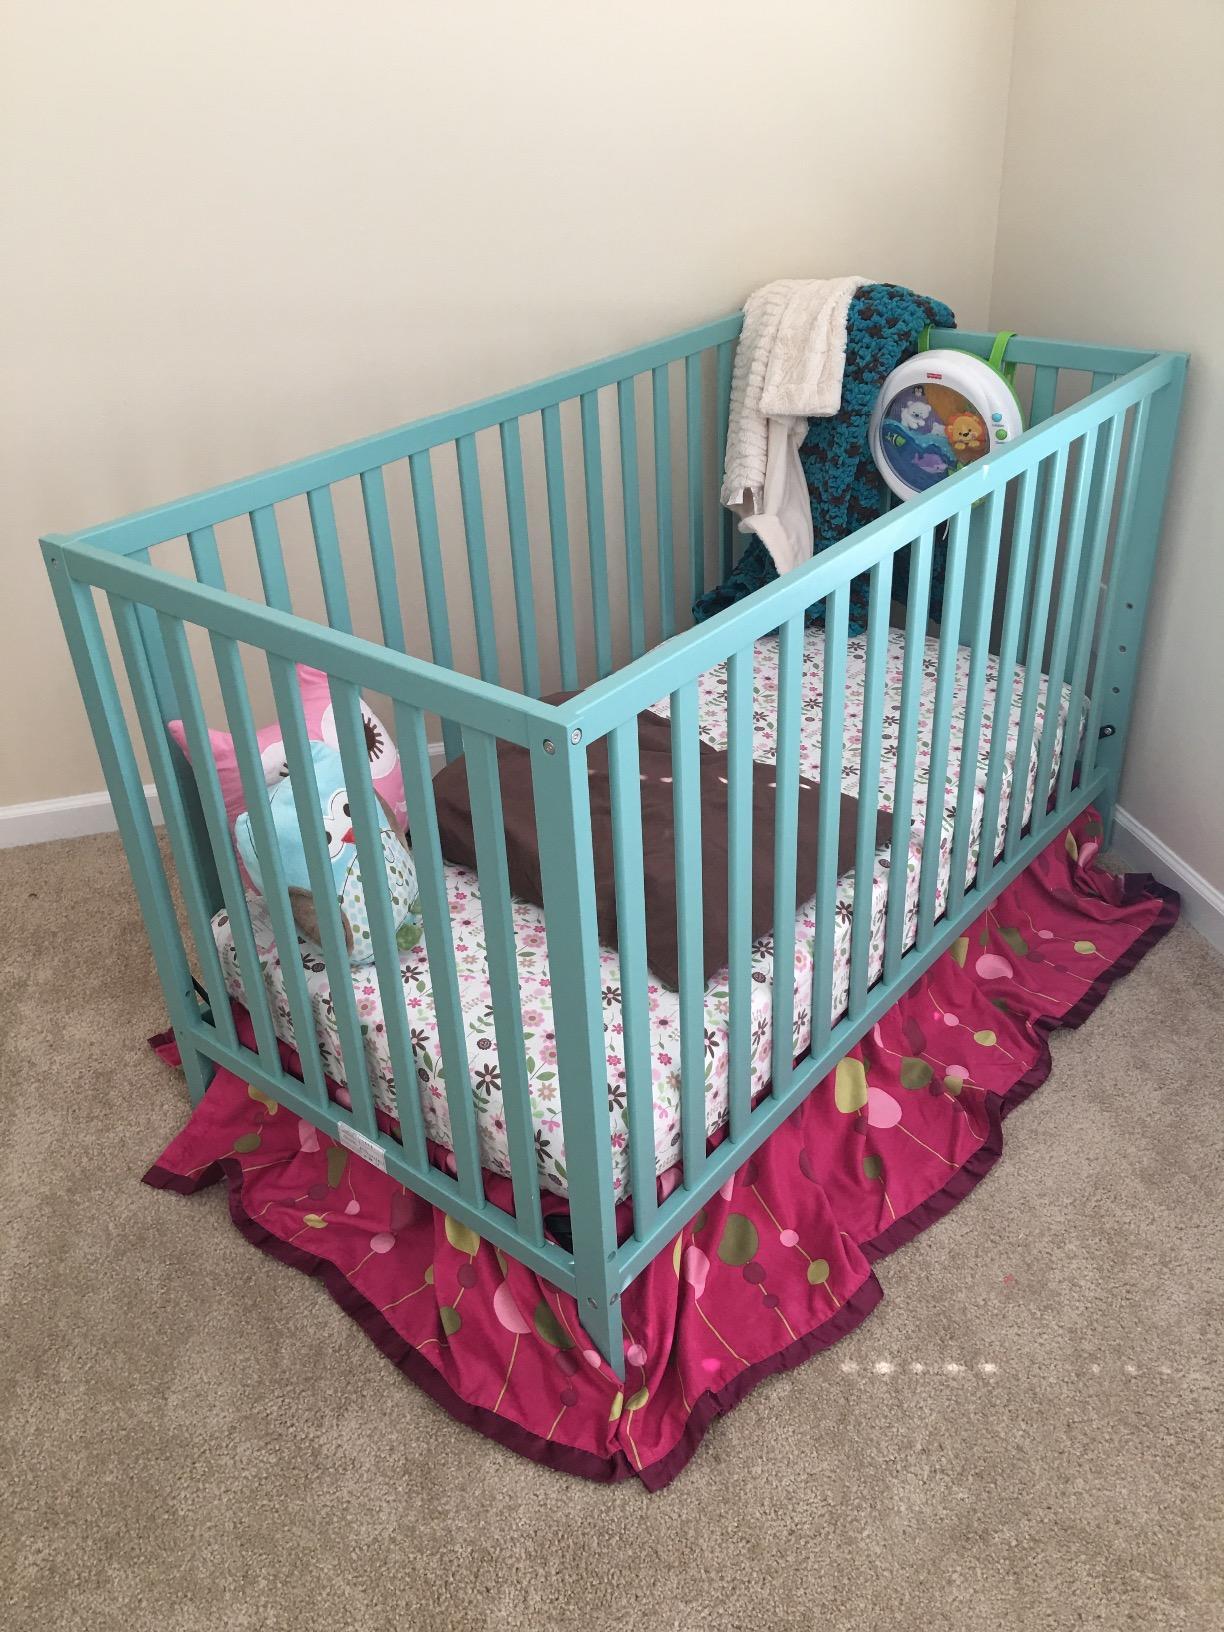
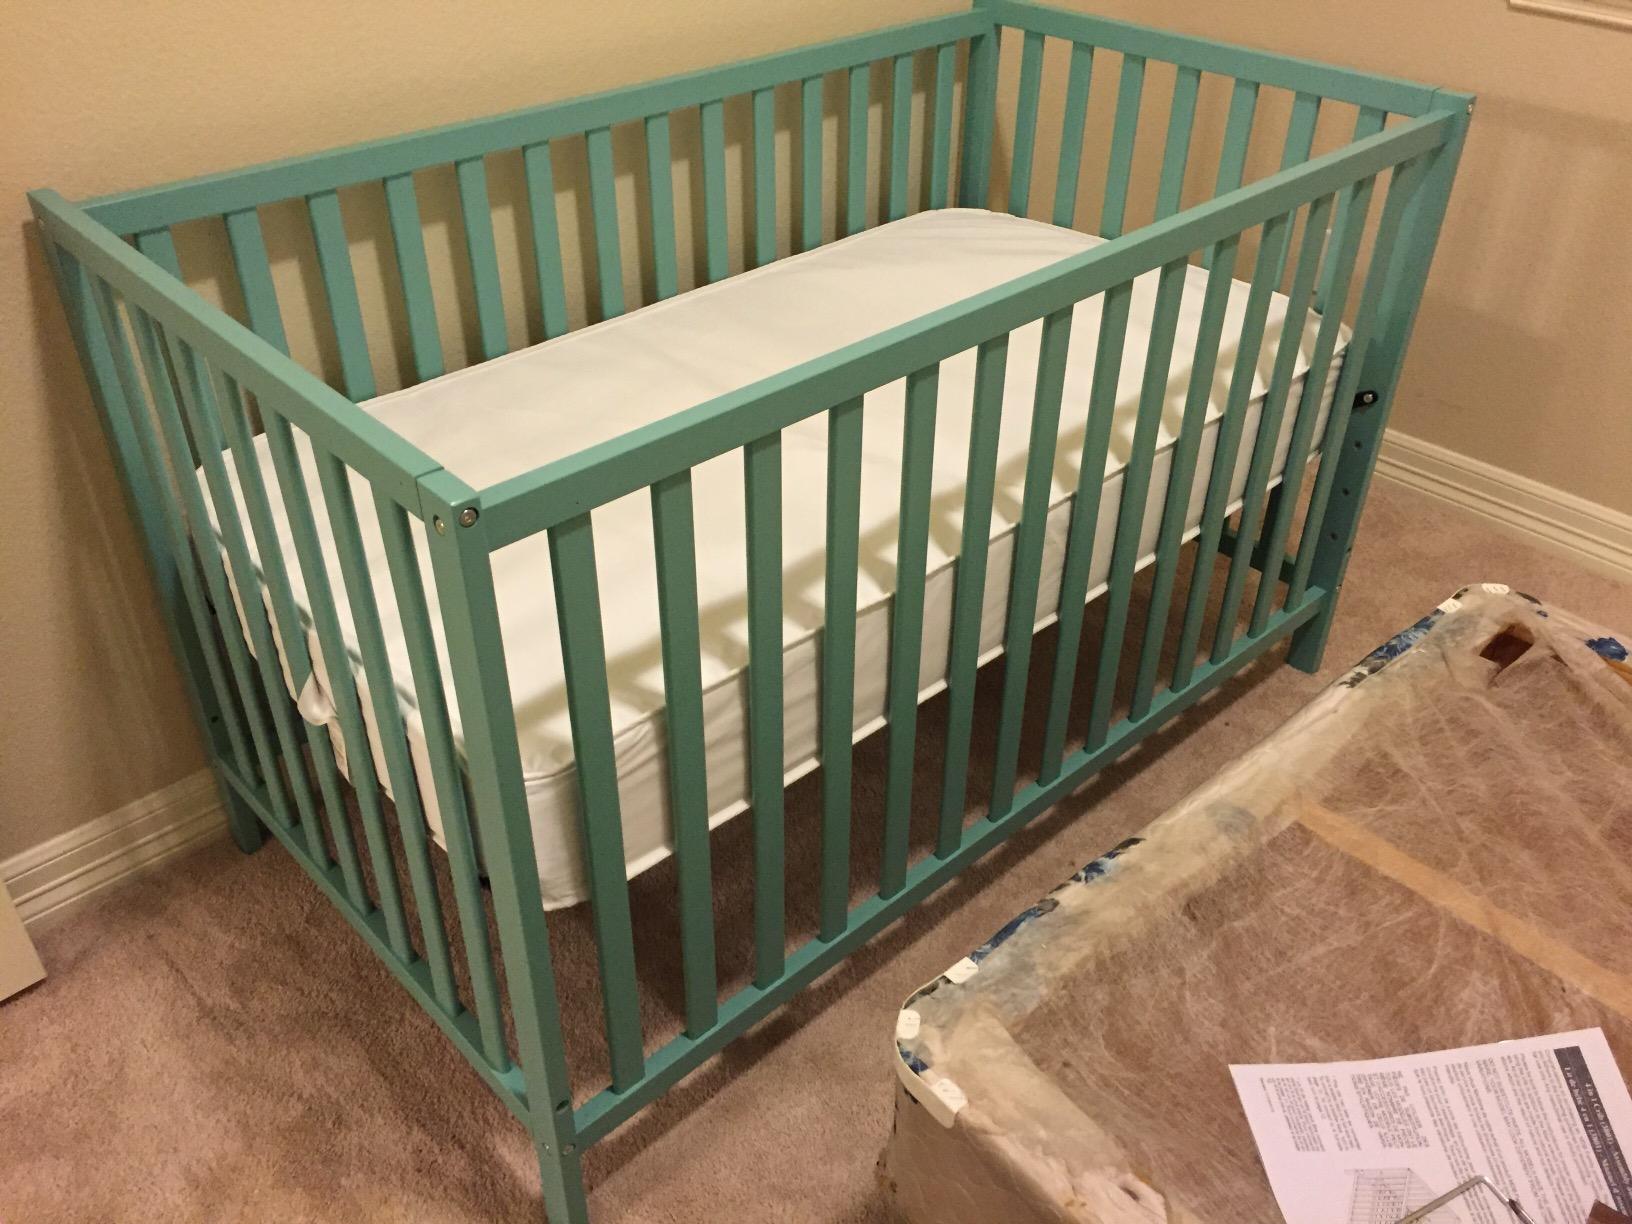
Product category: products_crib
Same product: yes